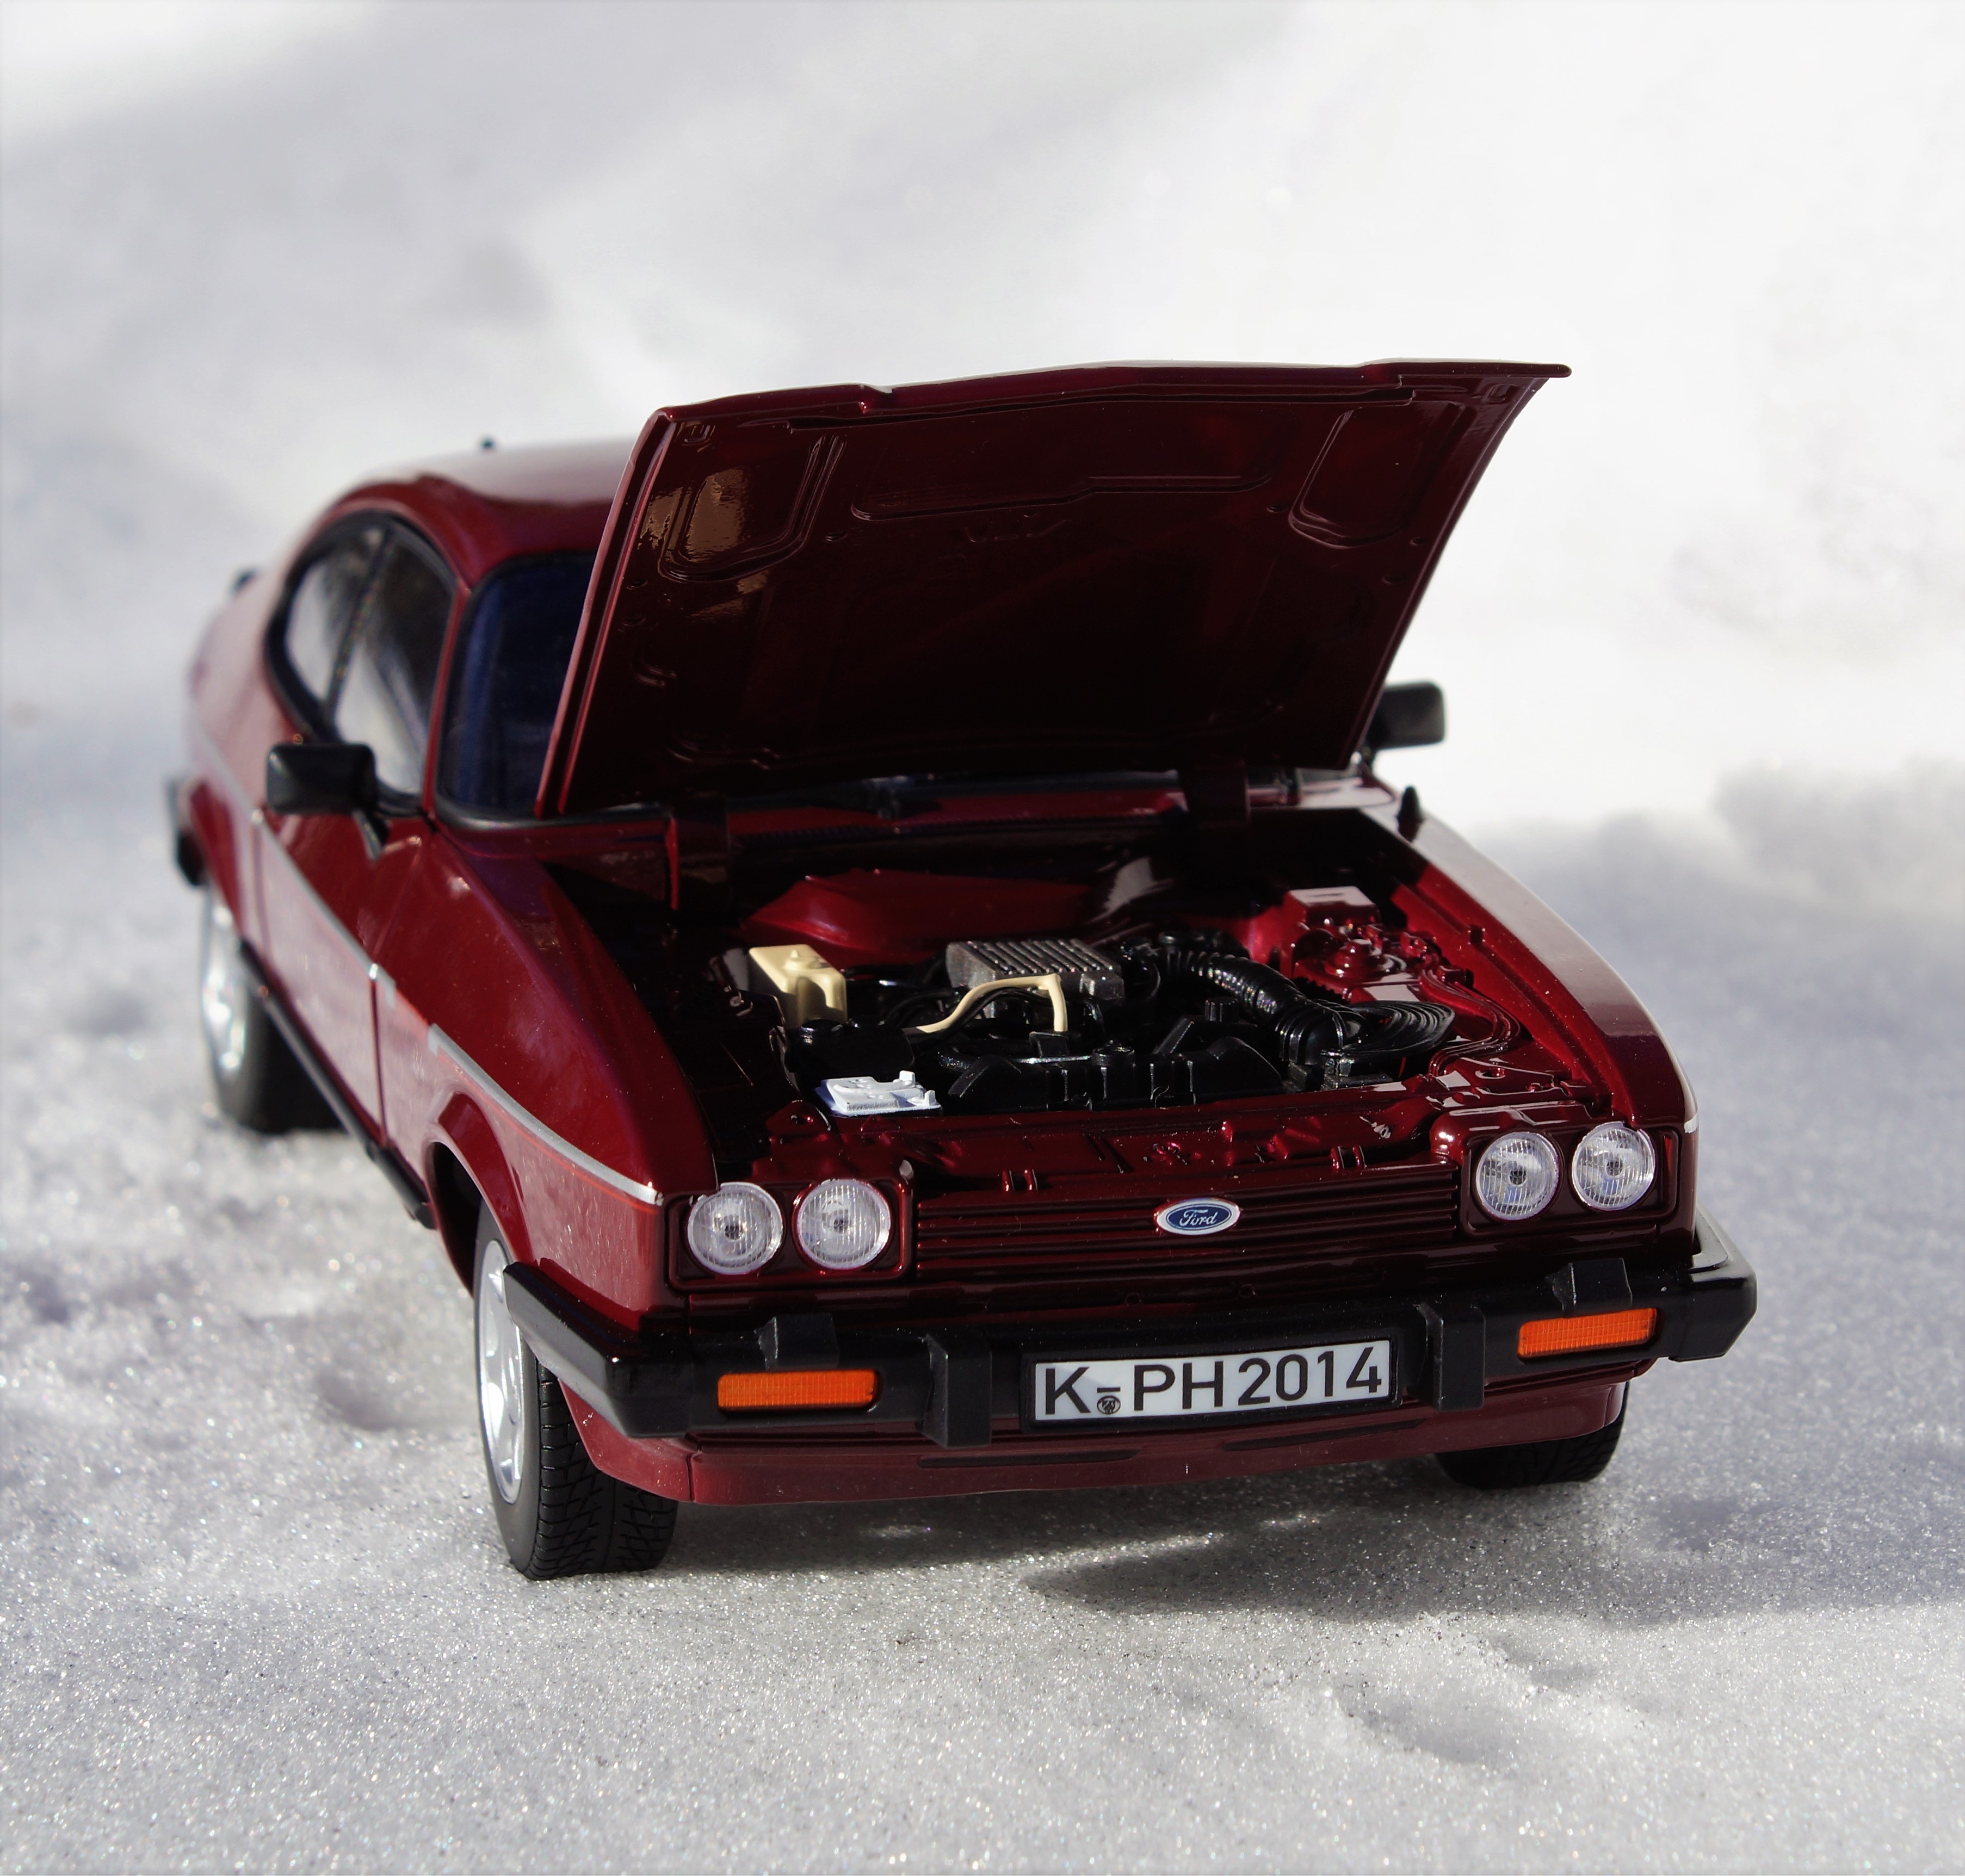
snow, car, model, vehicle, auto, automotive, sports car, race car, ford, toys, sedan, oldtimer, convertible, coupe, capri, toy car, model car, land vehicle, automobile make, automotive exterior, automotive design, luxury vehicle, family car, executive car